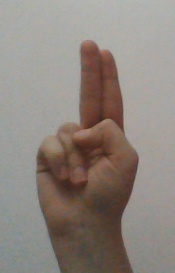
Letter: taa